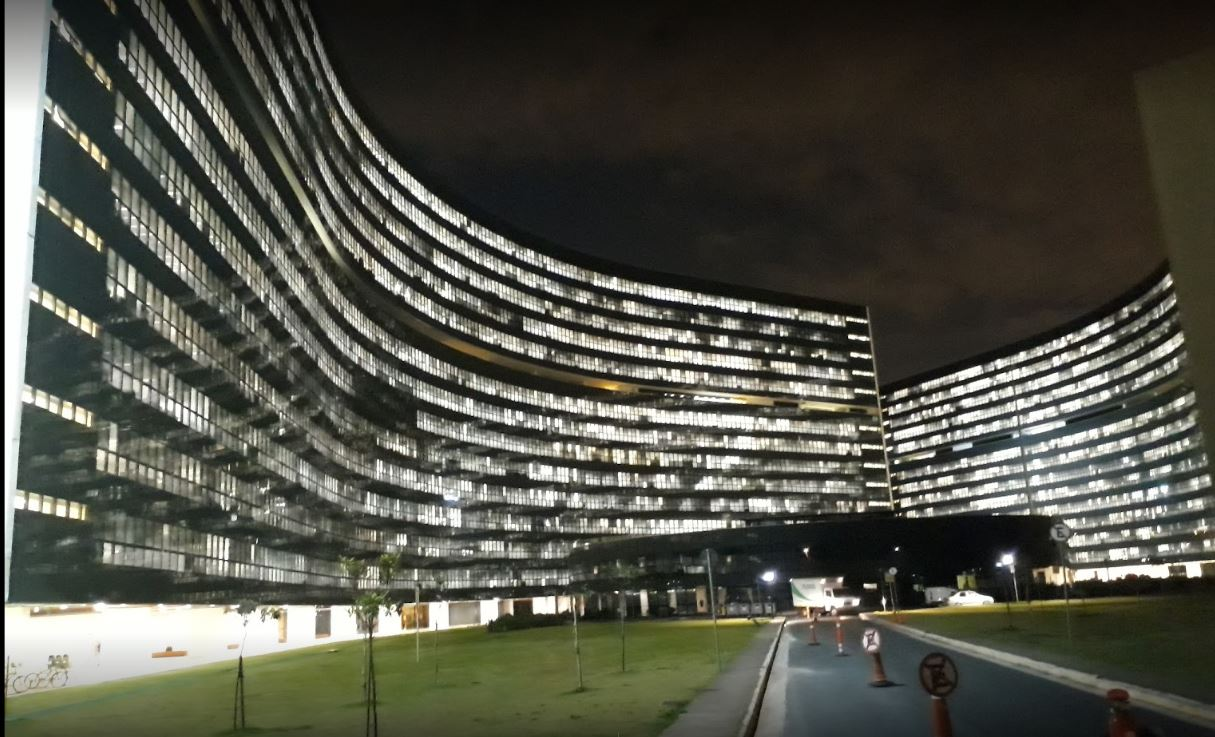
Fire: no
Smoke: no